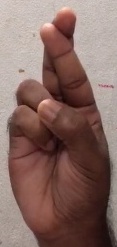
ASL sign: R